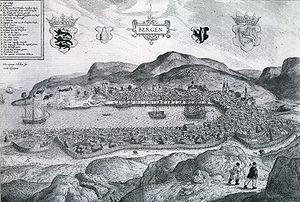
Bergen est une ville du sud-ouest de la Norvège, capitale du comté de Hordaland. Bergen est la deuxième ville du pays avec 278 121 habitants. C'est également une ville portuaire, une ville universitaire et un évêché.